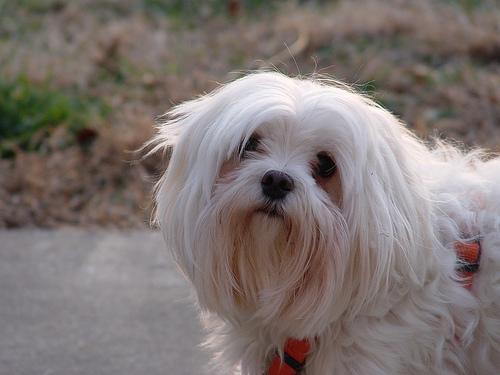
Maltese_dog